The Great War and Middle-earth

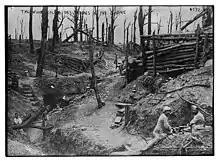
Garth suggests that the revenge of Fangorn's trees for Saruman's "wanton destruction" could have been prompted by the sight of shattered forests on the Somme battlefield.

Lewis, who had also fought in the trenches (at the 1917 Battle of Arras), wrote in 1955 how surprisingly realistic he found "The Lord of the Rings":